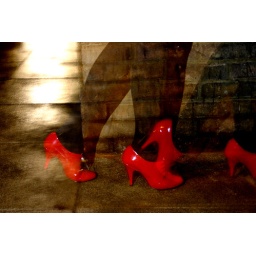
Girl in the red shoes